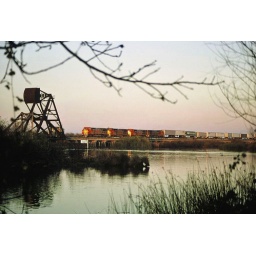
A super-hot Santa Fe 199 train approaches the bridge over the New River at Orwood, CA, in the San Joaquin Delta.